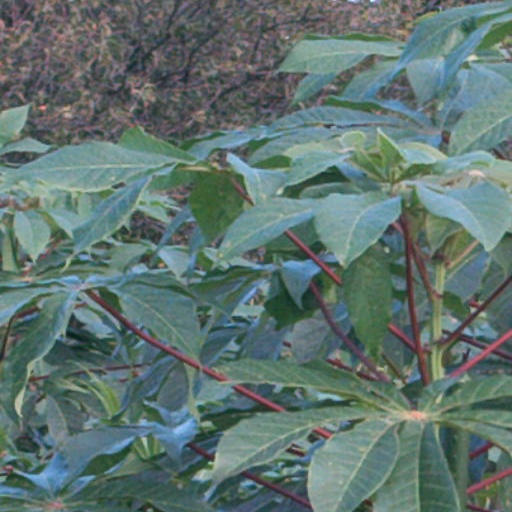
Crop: cassava